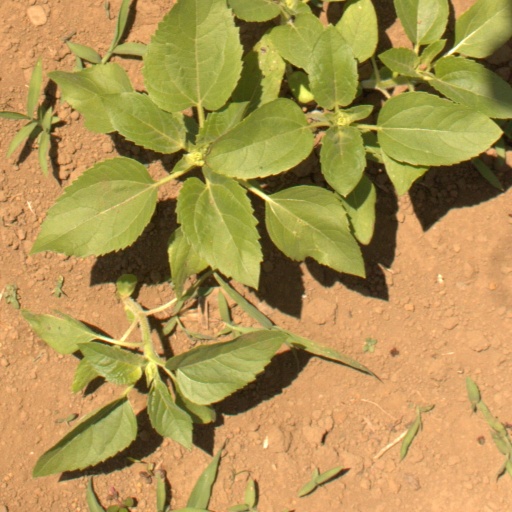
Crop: Jerusalem artichoke